Dickie Boon

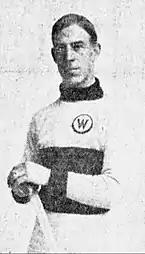
Boon with the Montreal Wanderers.

Boon was the captain of the two-time Stanley Cup-winning Montreal HC teams of 1902 and 1903 which had several other future Hall of Famers including Jimmy Gardner, Tommy Phillips and Jack Marshall. He was effective despite being the smallest player on the team. Like many other members of the team dubbed the "Little Men of Iron", Boon left Montreal HC in December 1903 to found the Montreal Wanderers in the new Federal Amateur Hockey League (FAHL). He played with the club until 1905. At that point, professionalism was taking hold in hockey and Boon dropped out of playing hockey after the objections of his parents to him becoming a professional. He then turned to management of the Wanderers and he managed the club until 1916. He led the Wanderers to four Stanley Cup titles in 1906, 1907, 1908, and 1910 as Manager. Although Boon was a multiple winner of the Stanley Cup, he was not happy with it interfering in the season of play. In 1903, he was quoted as saying: "The Cup is far from beneficial to the game, it is detrimental."